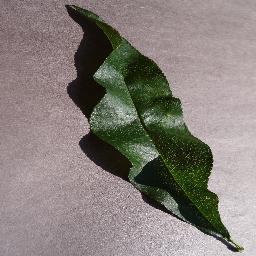
Label: Peach___healthy